Randolph Mantooth

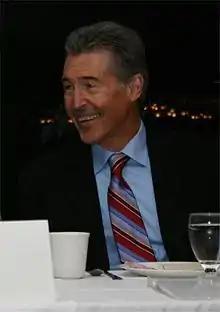
Mantooth in 2014

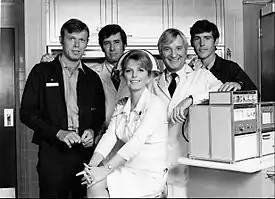
Cast of TV's "Emergency!" (1973), L-R: Kevin Tighe, Robert Fuller, Julie London, Bobby Troup and Randolph Mantooth

Randolph Mantooth (born Randy DeRoy Mantooth, September 19, 1945) is an American actor who has worked in television, documentaries, theater, and film for more than 50 years. A graduate of the American Academy of Dramatic Arts, he was discovered in New York by a Universal Studios talent agent while performing the lead in the play "Philadelphia, Here I Come". After signing with Universal and moving back to California, he slowly built up his resume with work on such dramatic series as "Adam-12" (1968); "Marcus Welby, M.D." (1969); "McCloud" (1970) and "Alias Smith and Jones" (1971).